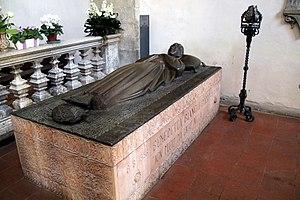
Benedetta Bianchi Porro, née le 8 août 1936 et décédée le 23 janvier 1964, est une jeune laïque catholique italienne, vénérée comme bienheureuse par l'Église catholique.